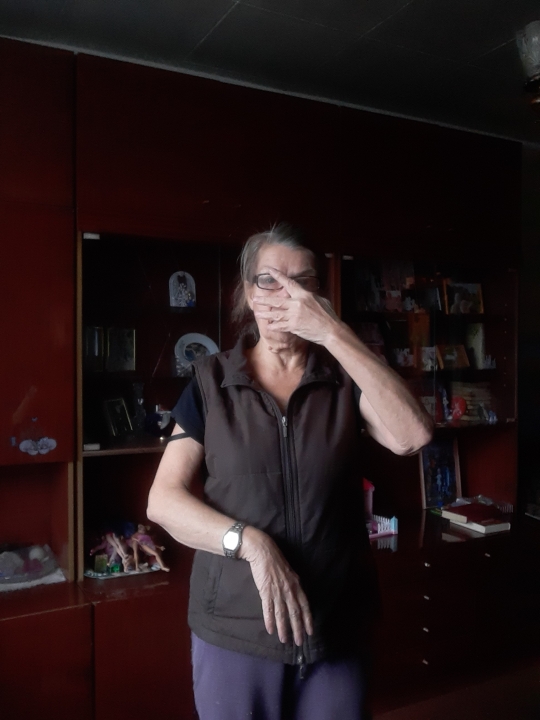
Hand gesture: no_gesture